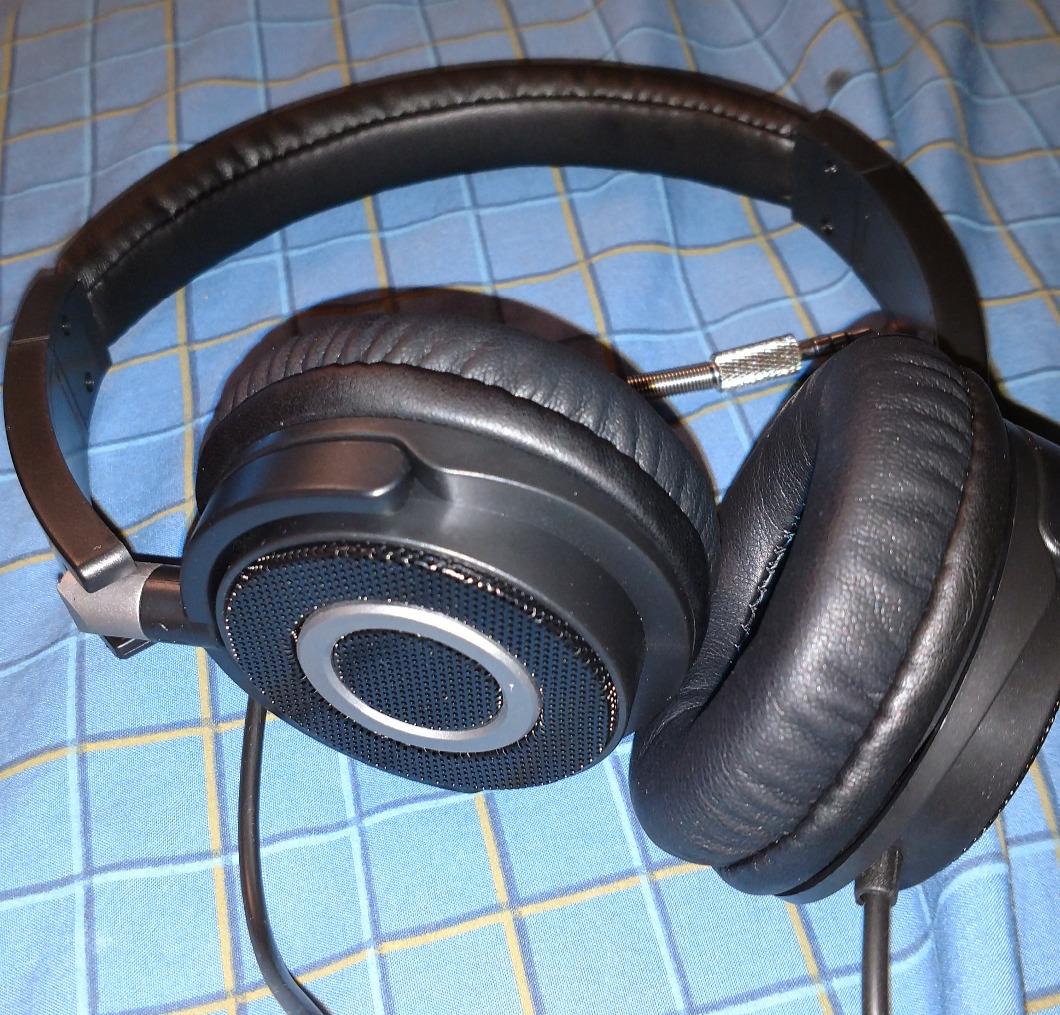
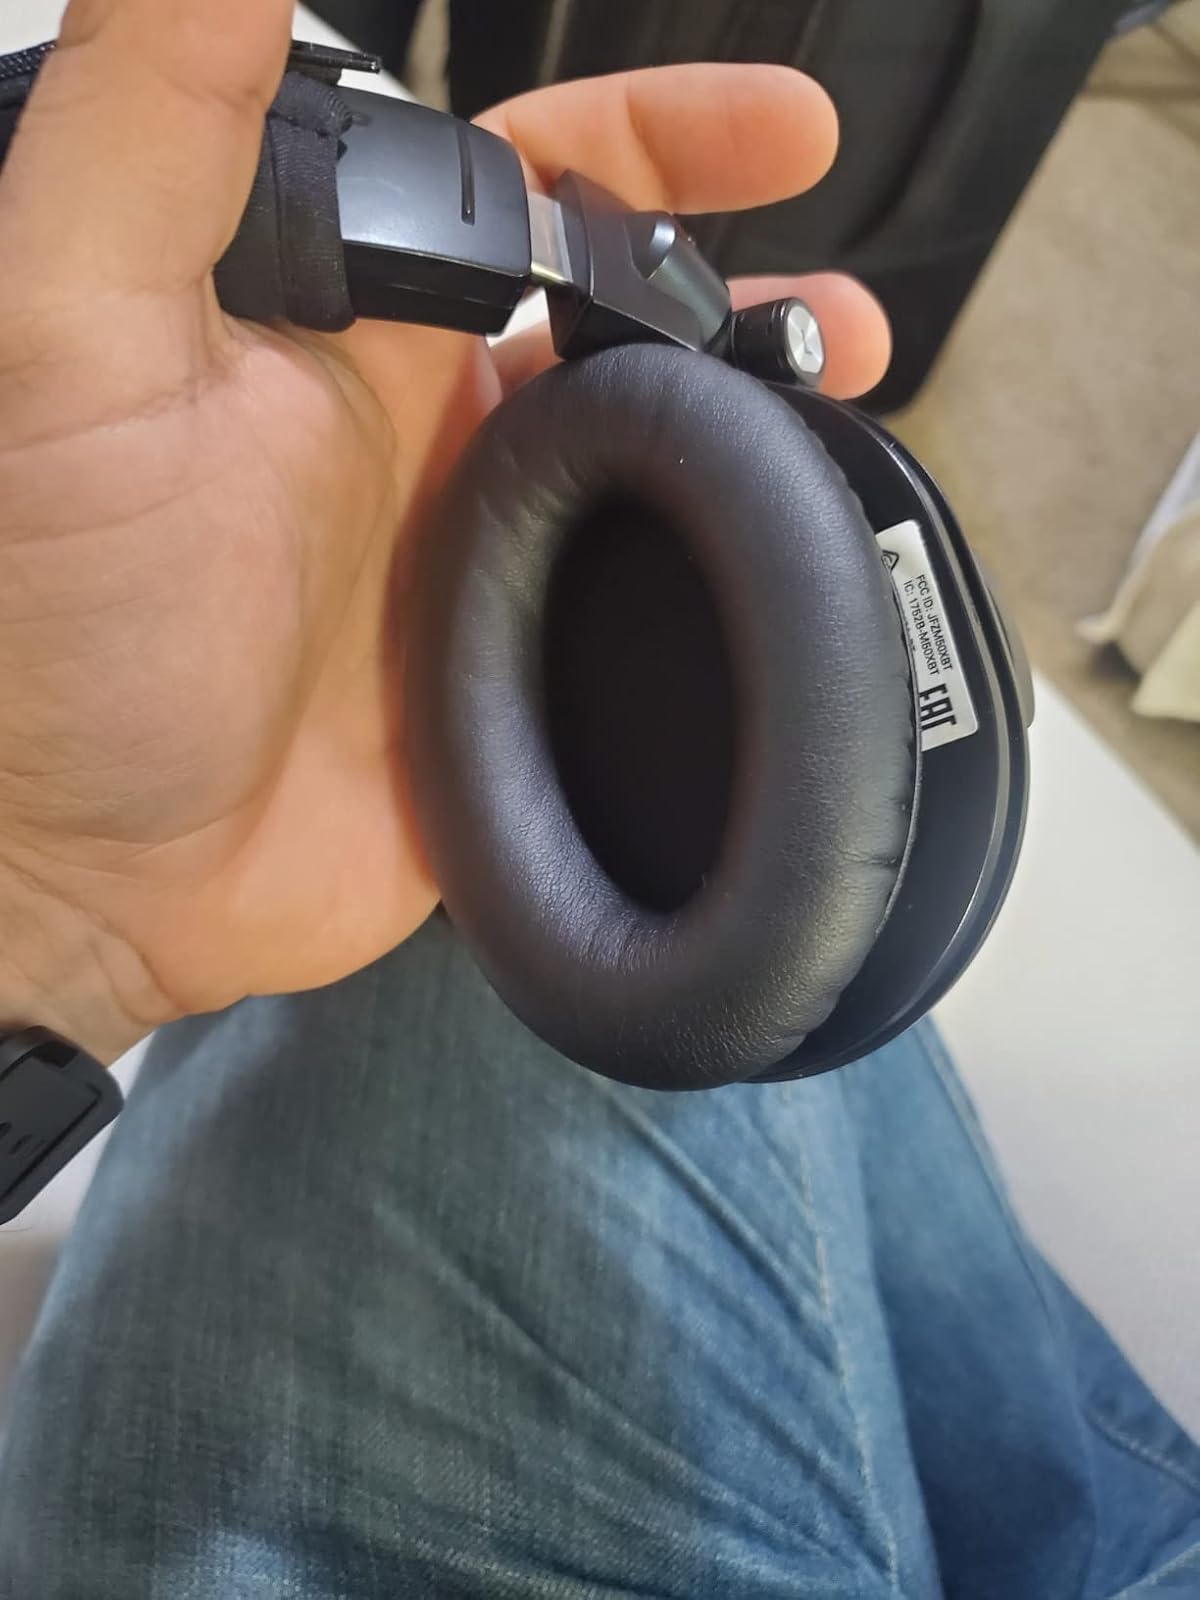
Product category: headphones
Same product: no